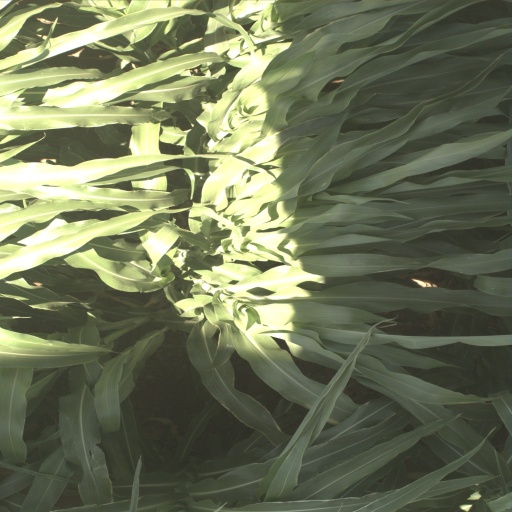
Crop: sorghum